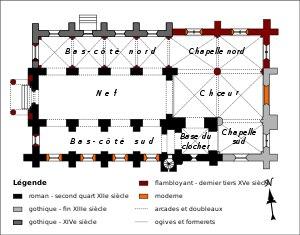
L'église Saint-Martin est une église catholique paroissiale située à Béthisy-Saint-Martin, en France. Son origine est ancienne, et sa première mention remonte au début du IXᵉ siècle, mais rien de la première église ne subsiste. Elle a été remplacée au second quart du XIIᵉ siècle par un édifice de style roman, dont restent l'élégant clocher à la flèche en pierre, la nef très simple, et le portail occidental en arc brisé. La base du clocher possède l'une des premières voûtes d'ogives de la région. Une seconde voûte d'ogives est construite vers 1150 au-dessus de la première travée du chœur, alors que le voûtement du bas-côté sud est resté inachevé. À la fin du XIIIᵉ siècle, le chœur est agrandie, en substituant l'abside romane par une travée gothique au chevet plat, dédoublée par une chapelle latérale au sud. Quelque temps après, déjà au XIVᵉ siècle, le bas-côté nord est reconstruit, mais la guerre de Cent Ans entraîne une interruption du chantier, de sorte que le voûtement n'est entrepris qu'au dernier tiers du XVᵉ siècle, dans le style gothique flamboyant. Puis une chapelle latérale nord du chœur est bâtie dans le prolongement du bas-côté.